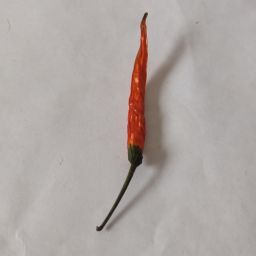
Crop: Chile Pepper
Quality: Dried